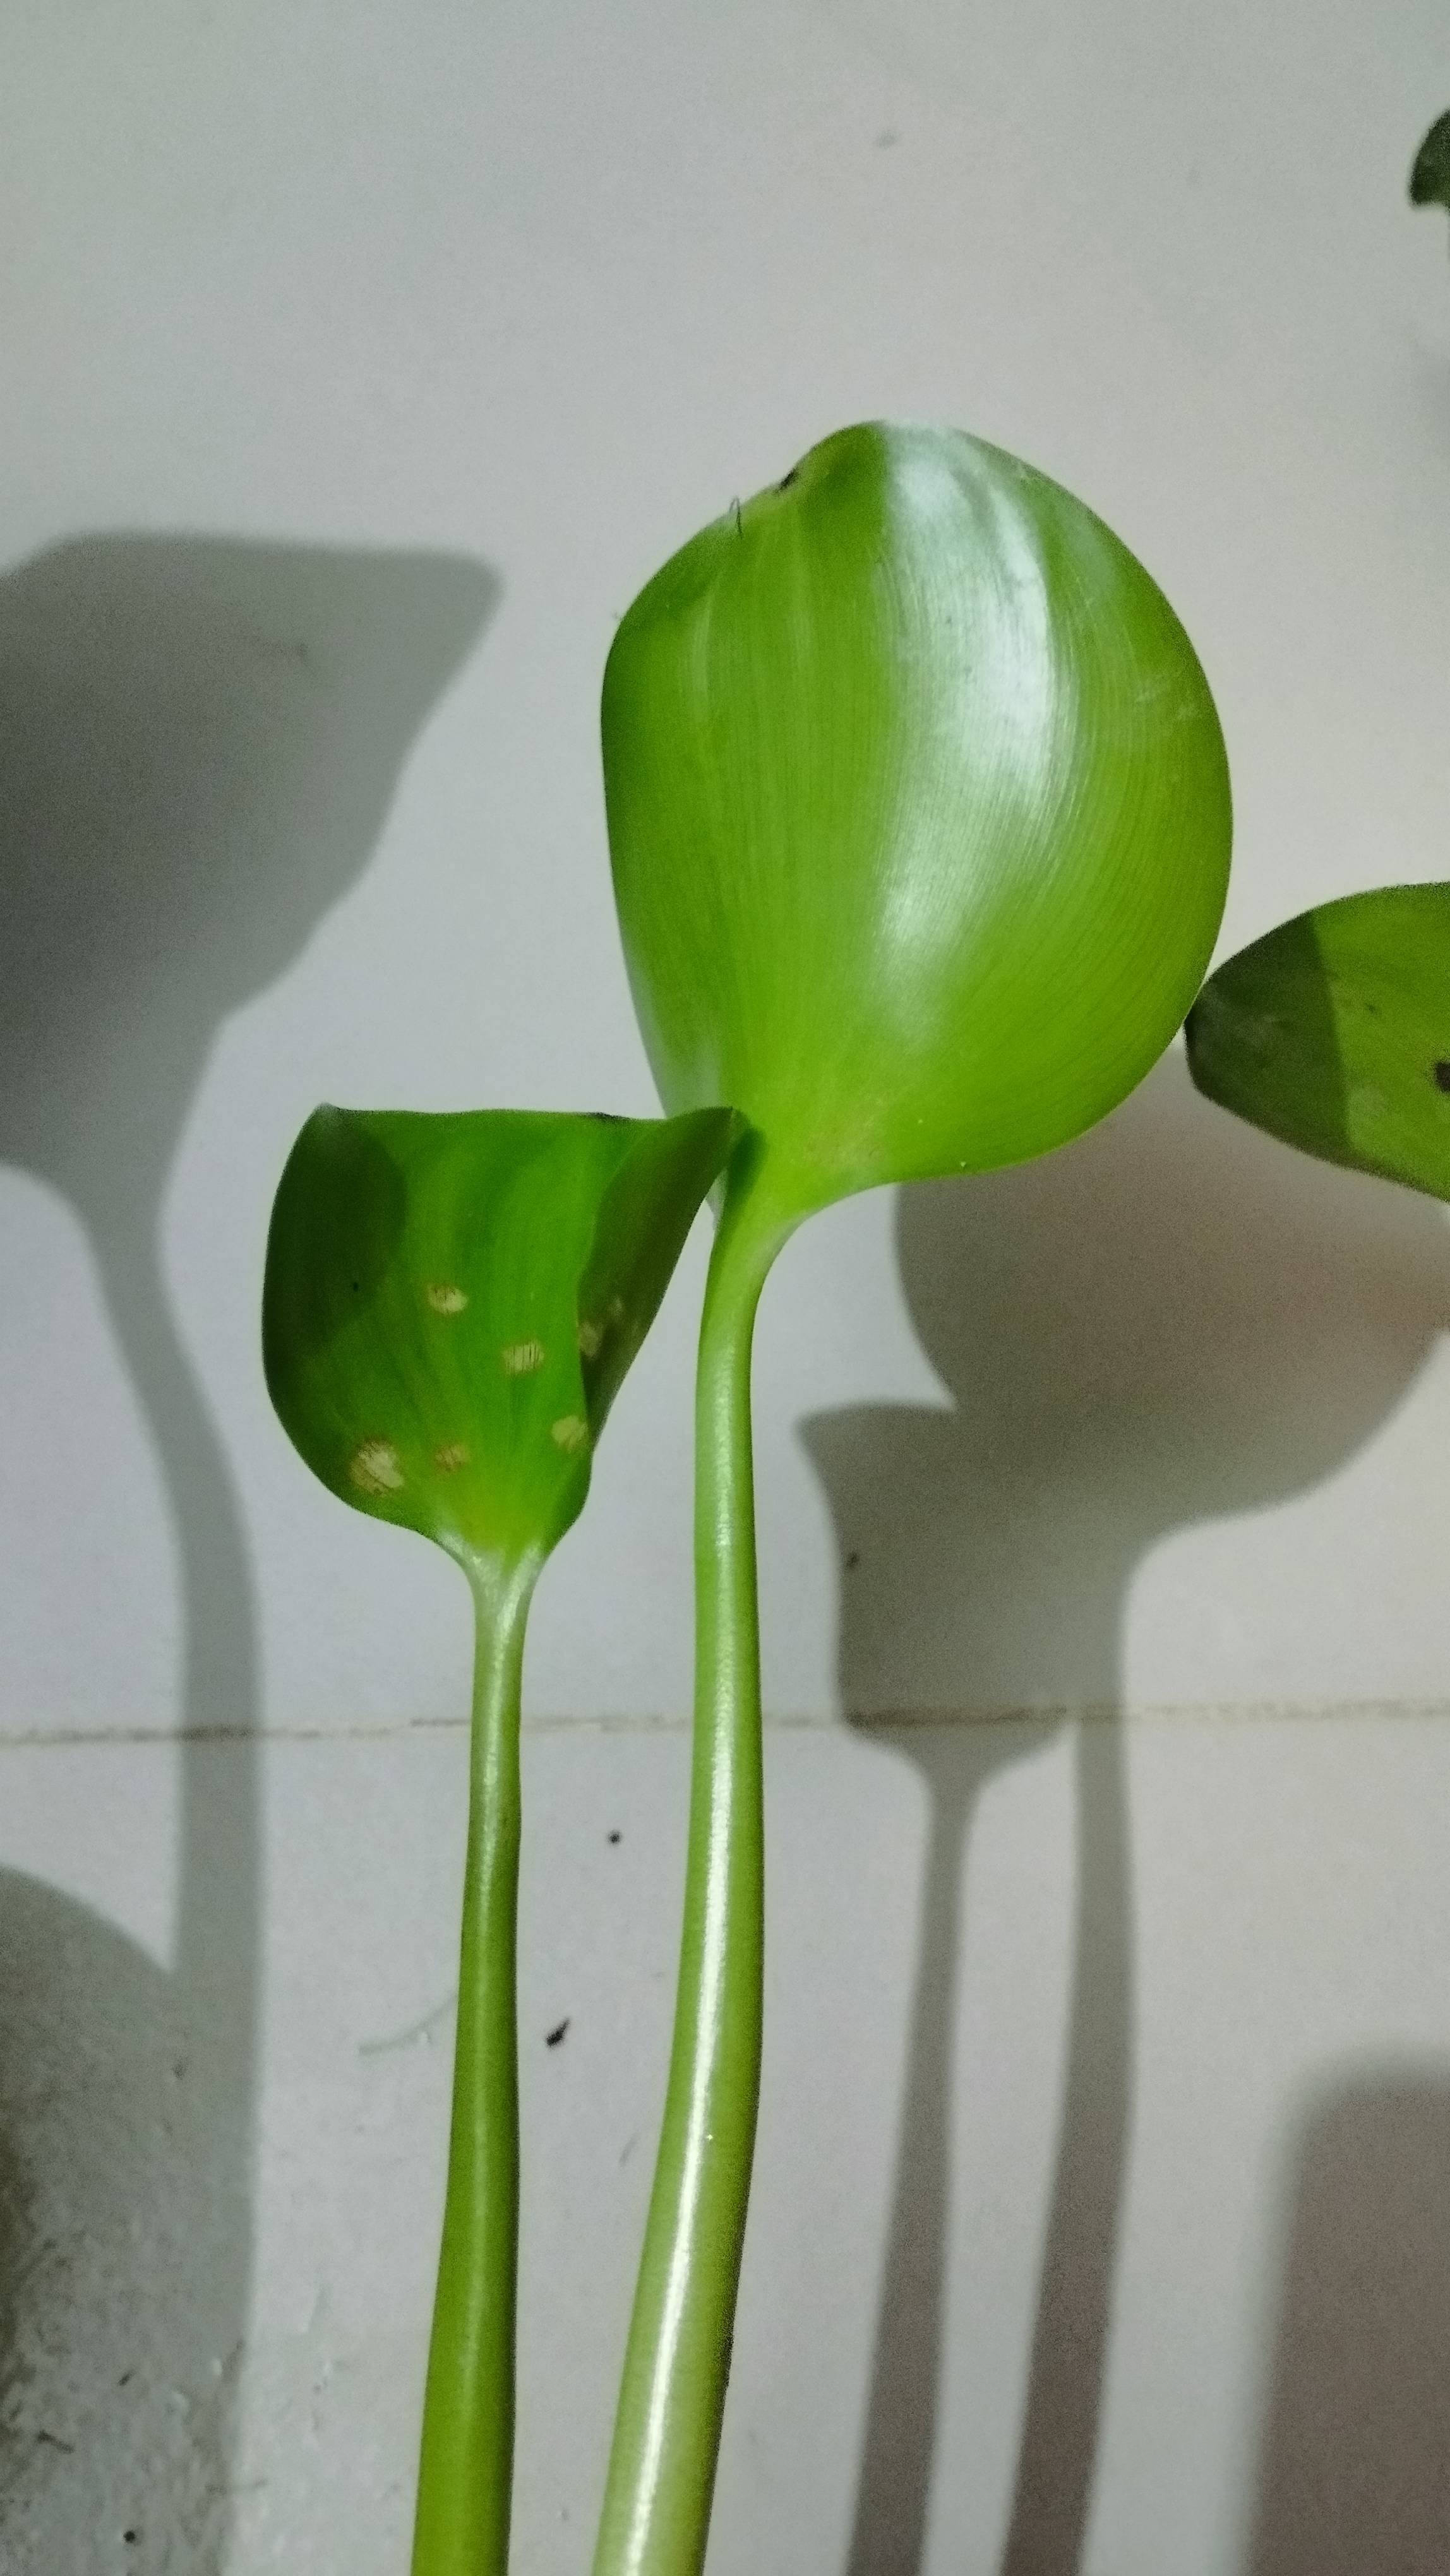
Species: Common Water Hyacinth (Eichornia crassipes)